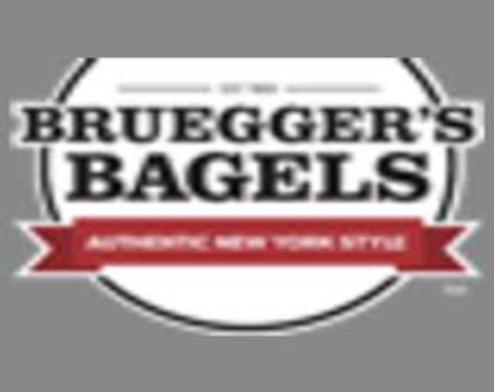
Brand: Bruegger's
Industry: Food